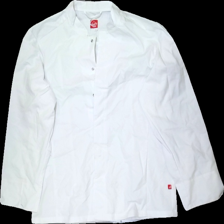
View: front
Type: Shirt
Category: Men
Brand: Not in the list
Brand text on label: segers
Colors: White
Material: 64% polyester 36% bomull
Cut: C-collar
Season: All
Stains: Major
Damage: smutsfläckar
Damage location: middle center
Damage 2: smuts fläck
Damage 2 location: top right
Price range: <50
Recommended usage: Export
Description: vit skjorta